Janis Ian (Mean Girls)

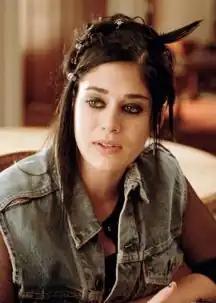
Lizzy Caplan as Janis Ian in "Mean Girls"

Janis Ian, also referred to as Janis Sarkisian or Janis Imiike in the musical versions, is a character from the "Mean Girls" franchise.